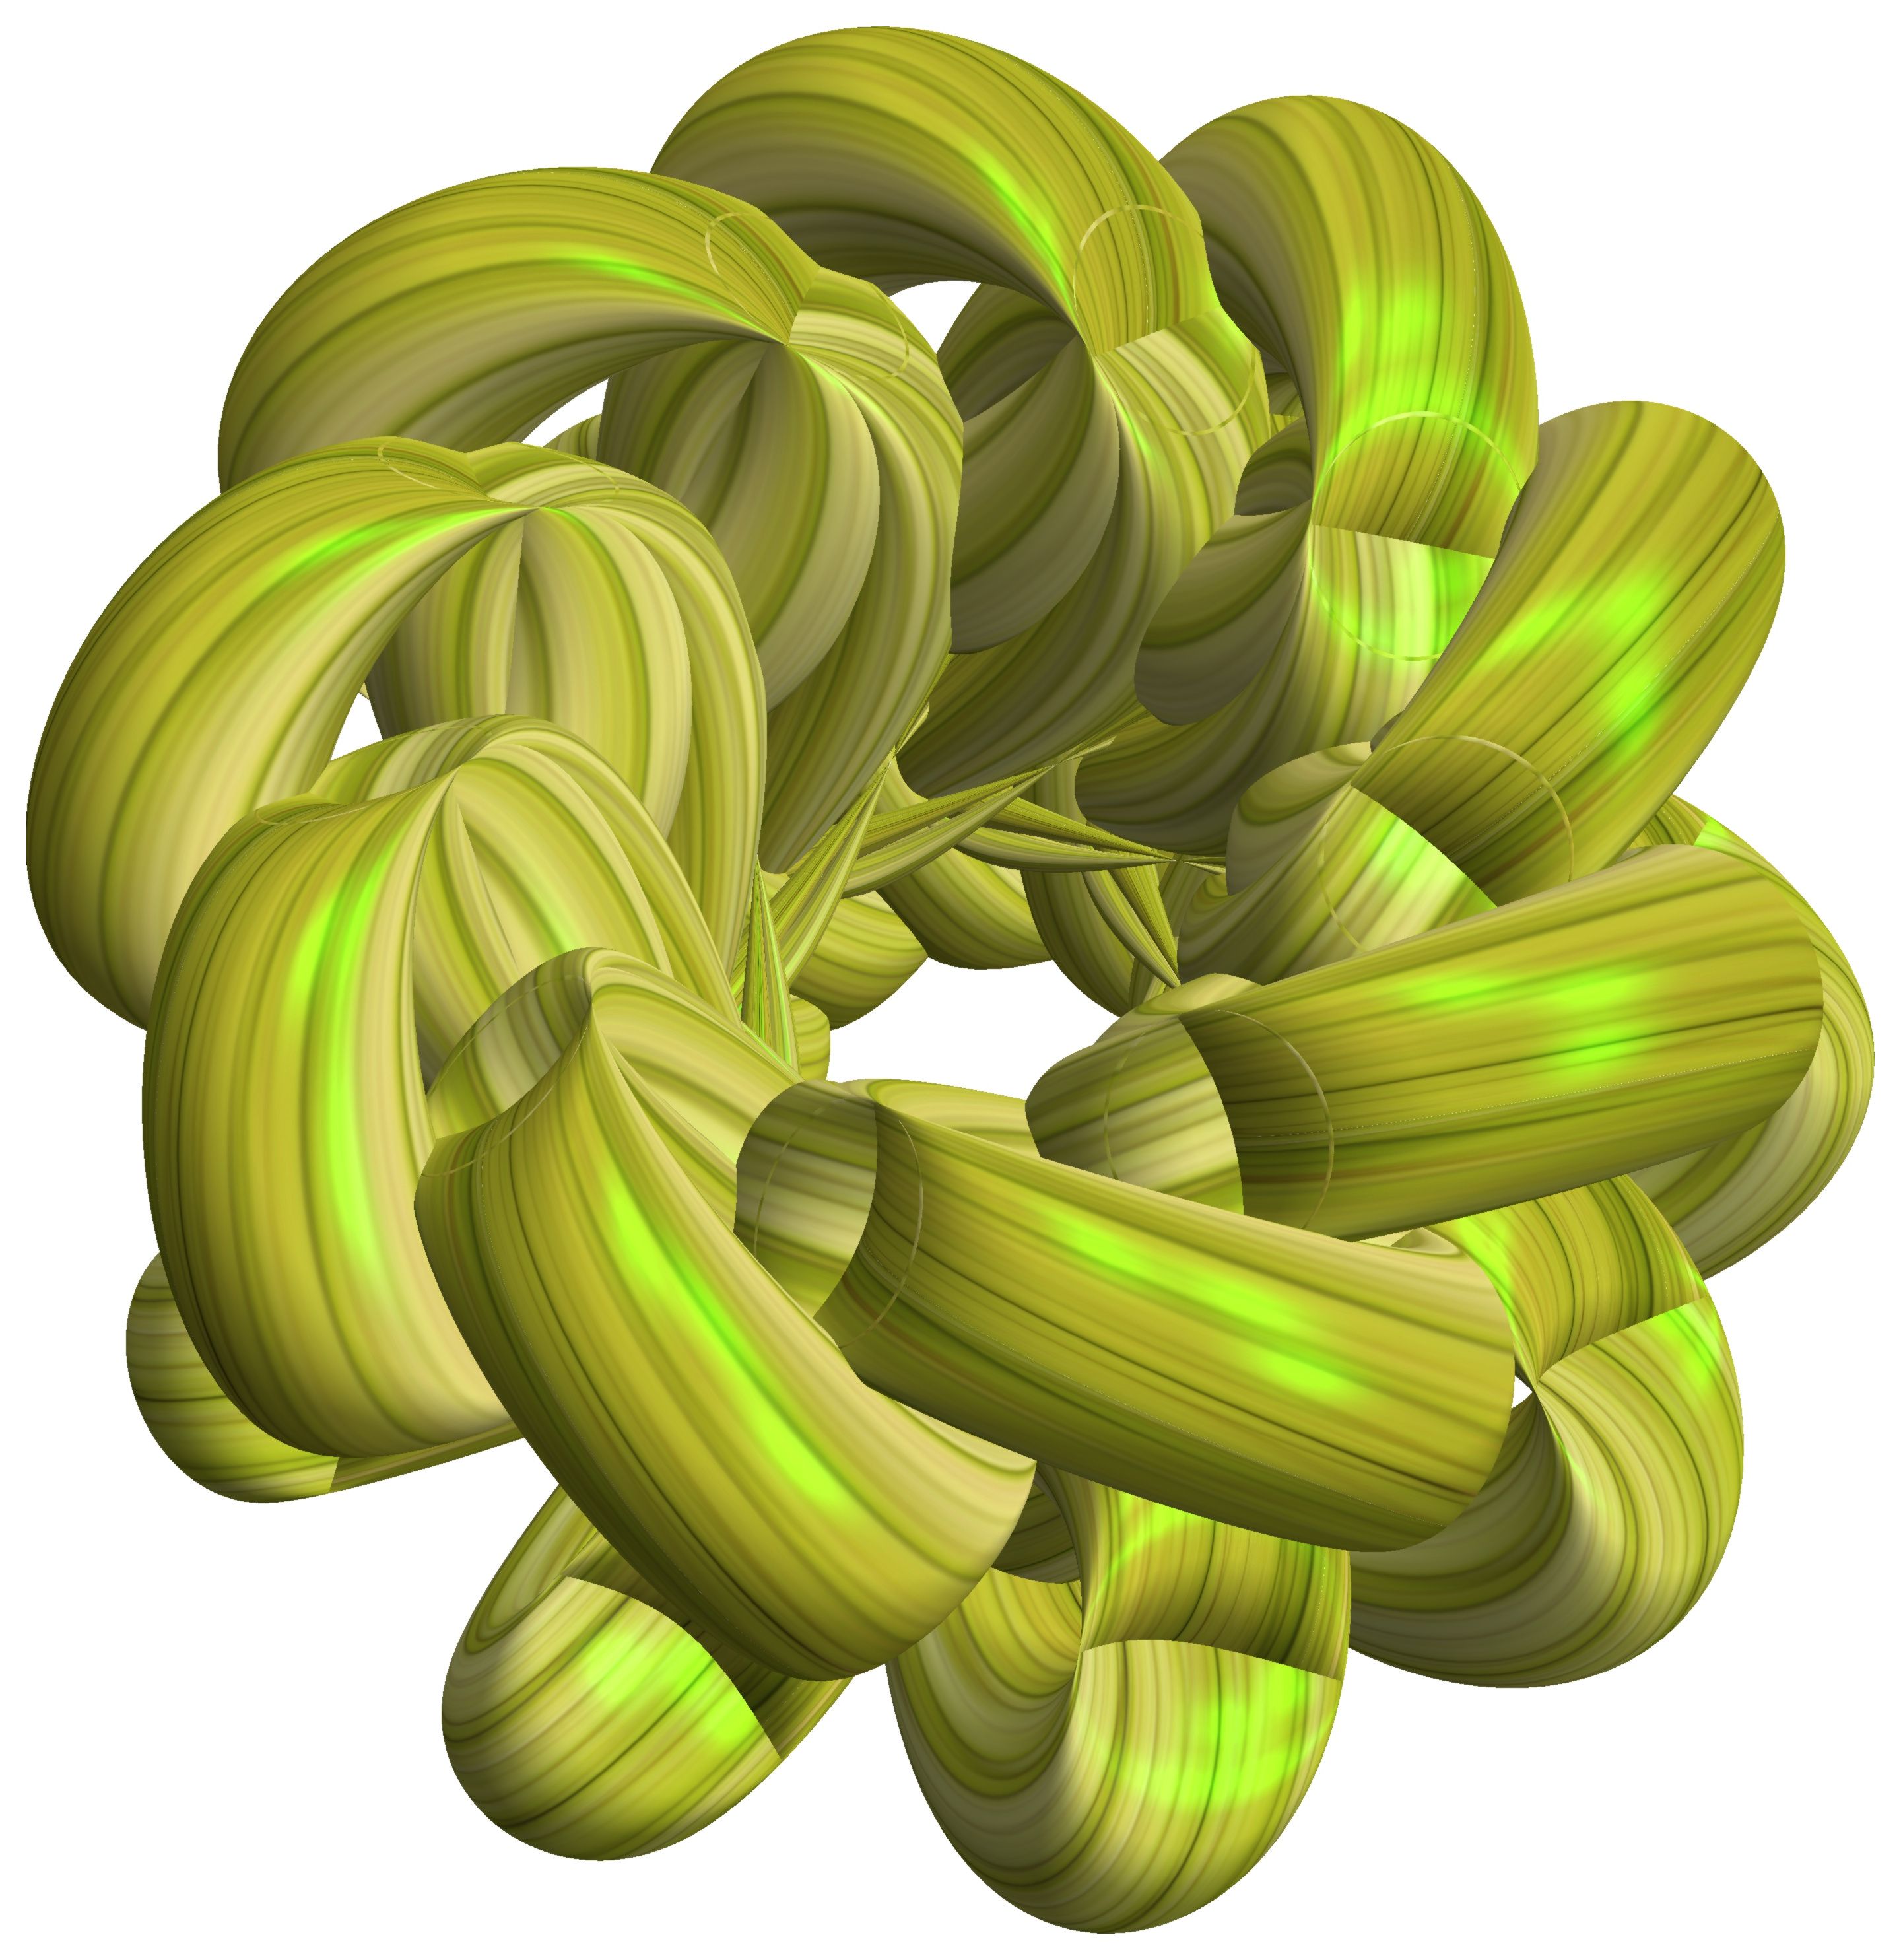
structure, plant, texture, leaf, flower, pattern, food, green, produce, vegetable, figure, illustration, design, symmetry, 3d, graphic, torus, mathematica, cg, parametricplot3d, code, program, algorithm, abstruct, mapping, flowering plant, land plant